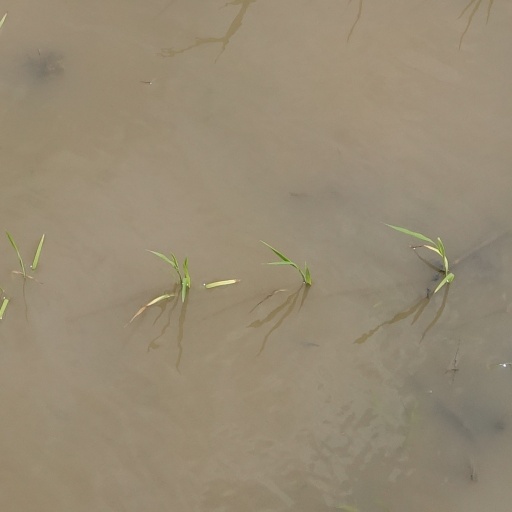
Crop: rice